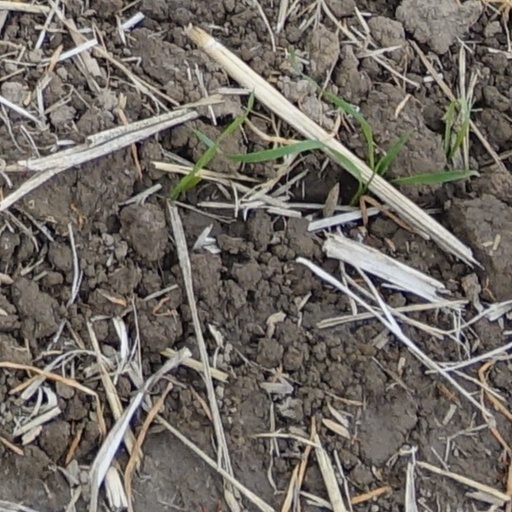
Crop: wheat